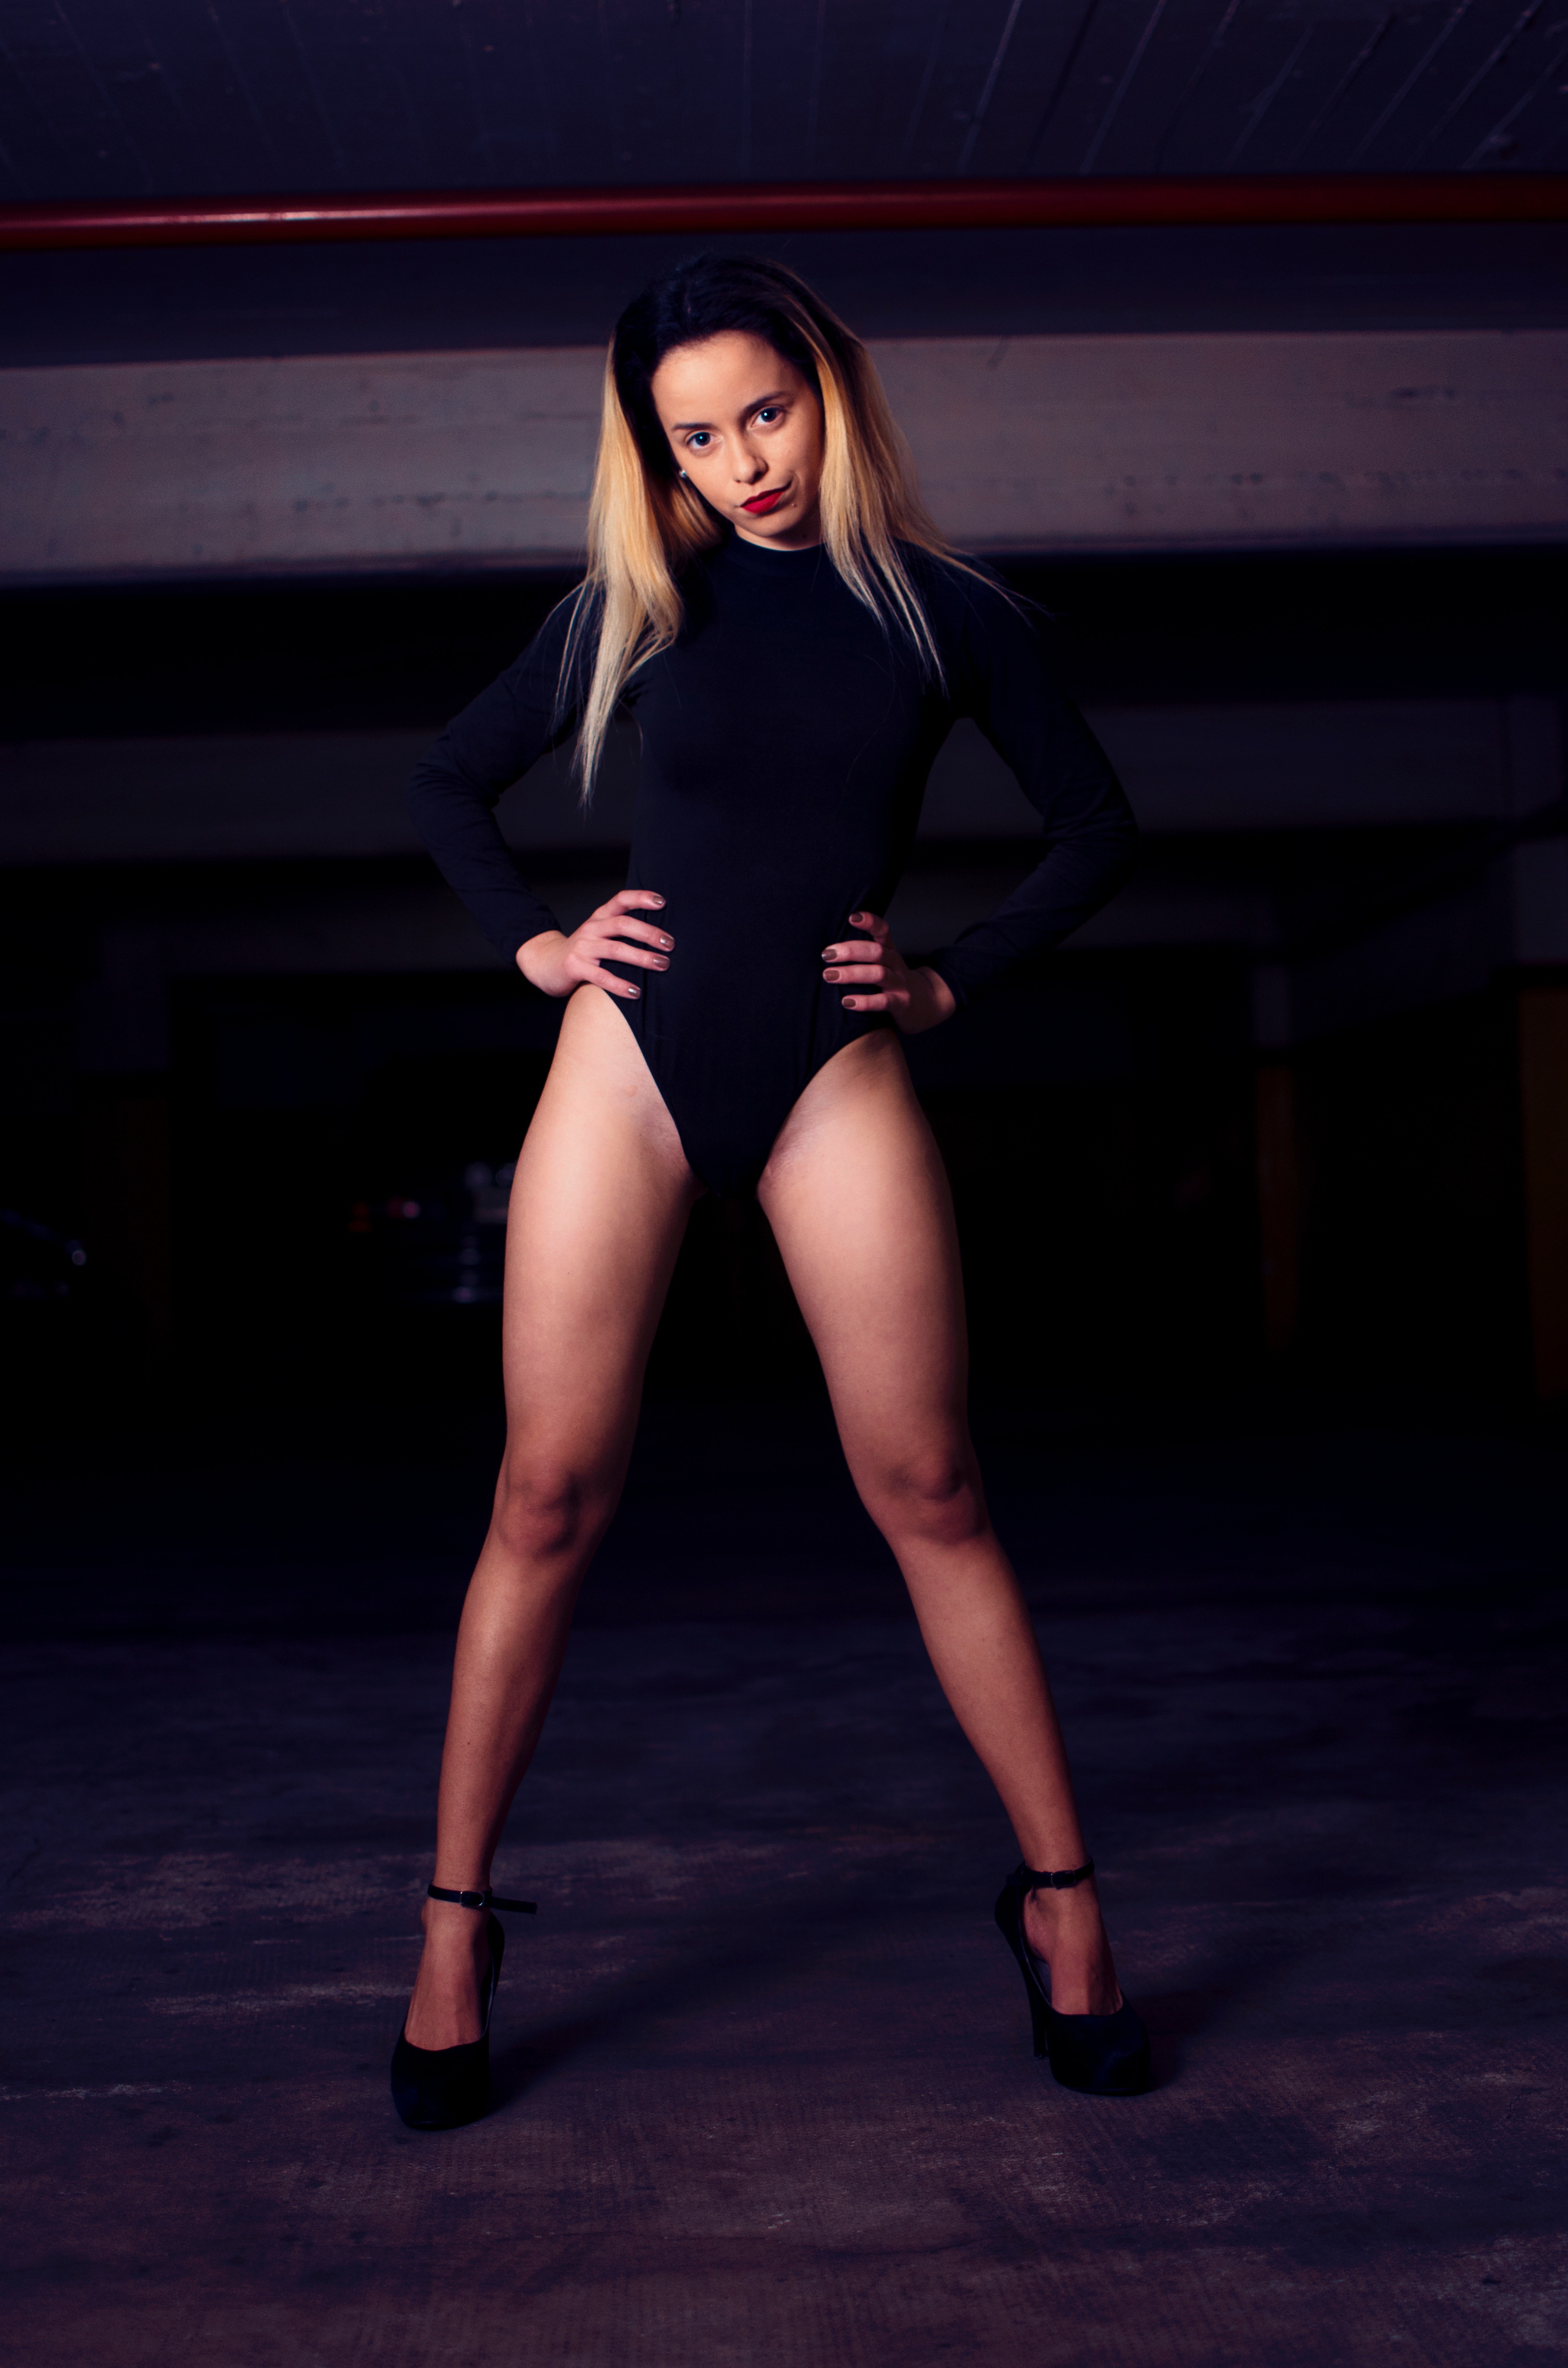
model, beauty, fashion model, lady, leg, joint, girl, lingerie, thigh, black hair, human body, photo shoot, hand, long hair, undergarment, muscle, brown hair, fetish model, human leg, finger, hip, darkness, computer wallpaper, art model